Aleksandr Osatkin-Vladimirsky

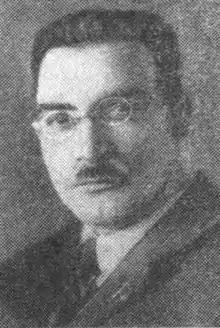

Aleksandr Nikolayevich Osatkin-Vladimirsky (Russian: Александр Николаевич Асаткин-Владимирский; 15 October 1885 – 2 July 1937) was a Russian revolutionary, Soviet politician and first secretary of the Communist Party of Byelorussia from 1923 to 1924.